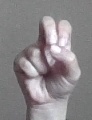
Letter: gaaf